Tramway at Bourron

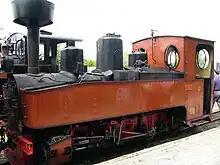
Henschel No. 15311

Up to twelve 0-4-0 Henschel steam locomotives were used on the line from 1920 to 1959. One of them is preserved at the Chambon de Nemours company and one, No. 15311, at the Pithiviers Transport Museum. At the end of the commercial railway operation, six T75 Billard diesel locomotives were used instead. Two of them are preserved, one on the "P'tit Train de Saint-Trojan-les-Bains" in Saint-Trojan-les-Bains and one on the Froissy Dompierre Light Railway.